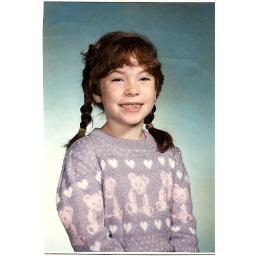
Me in all my 2nd grade glory. Yes, those are pink bears on a purple sweater. Thanks Mom.